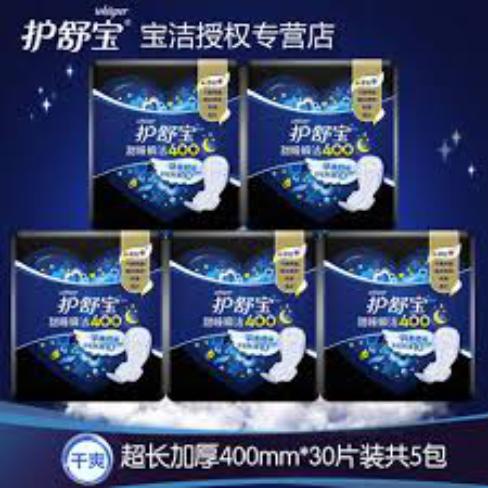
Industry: Necessities